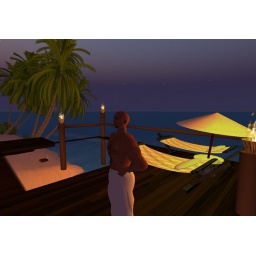
just chillin at our beach house in Long Island